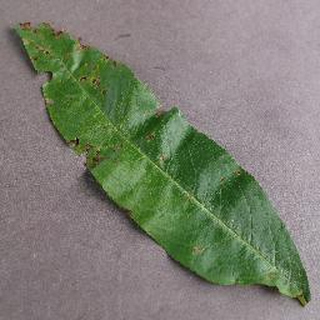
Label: peach_bacterial_spot